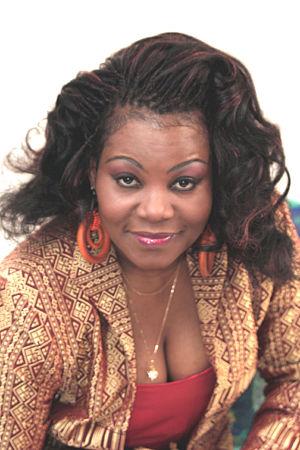
La chanteuse Adé Liz
Adélaïde Gbahou dite Ade Liz est une chanteuse de Côte d'Ivoire, née à Zagné dans le département de Guiglo.